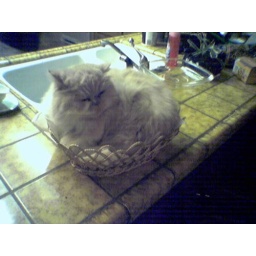
cat in basket